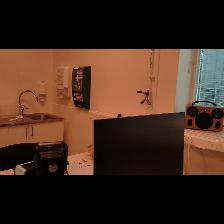
Label: NonHuman